Answer in natural language. Consider the 3D positions of the objects in the scene and not just the 2D positions in the image. Is the centerpoint of  threeseater sofa with dark cushions (marked A) at a higher height than open cardboard box (marked B)? Choose between the following options: no or yes
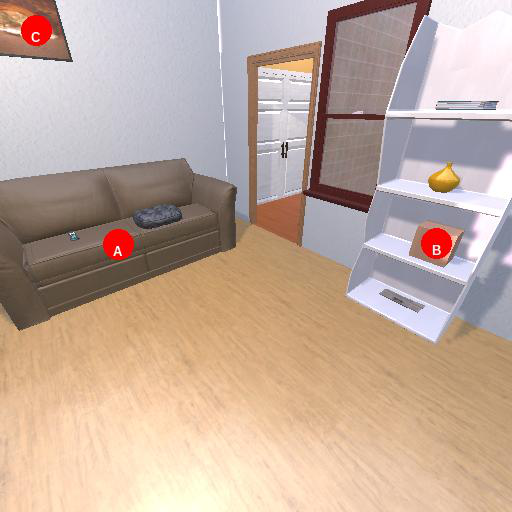
<answer>no</answer>